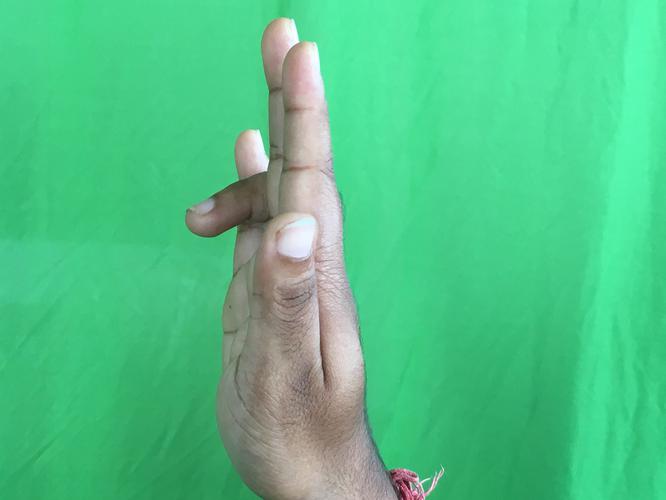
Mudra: Tripathaka
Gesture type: single_hand